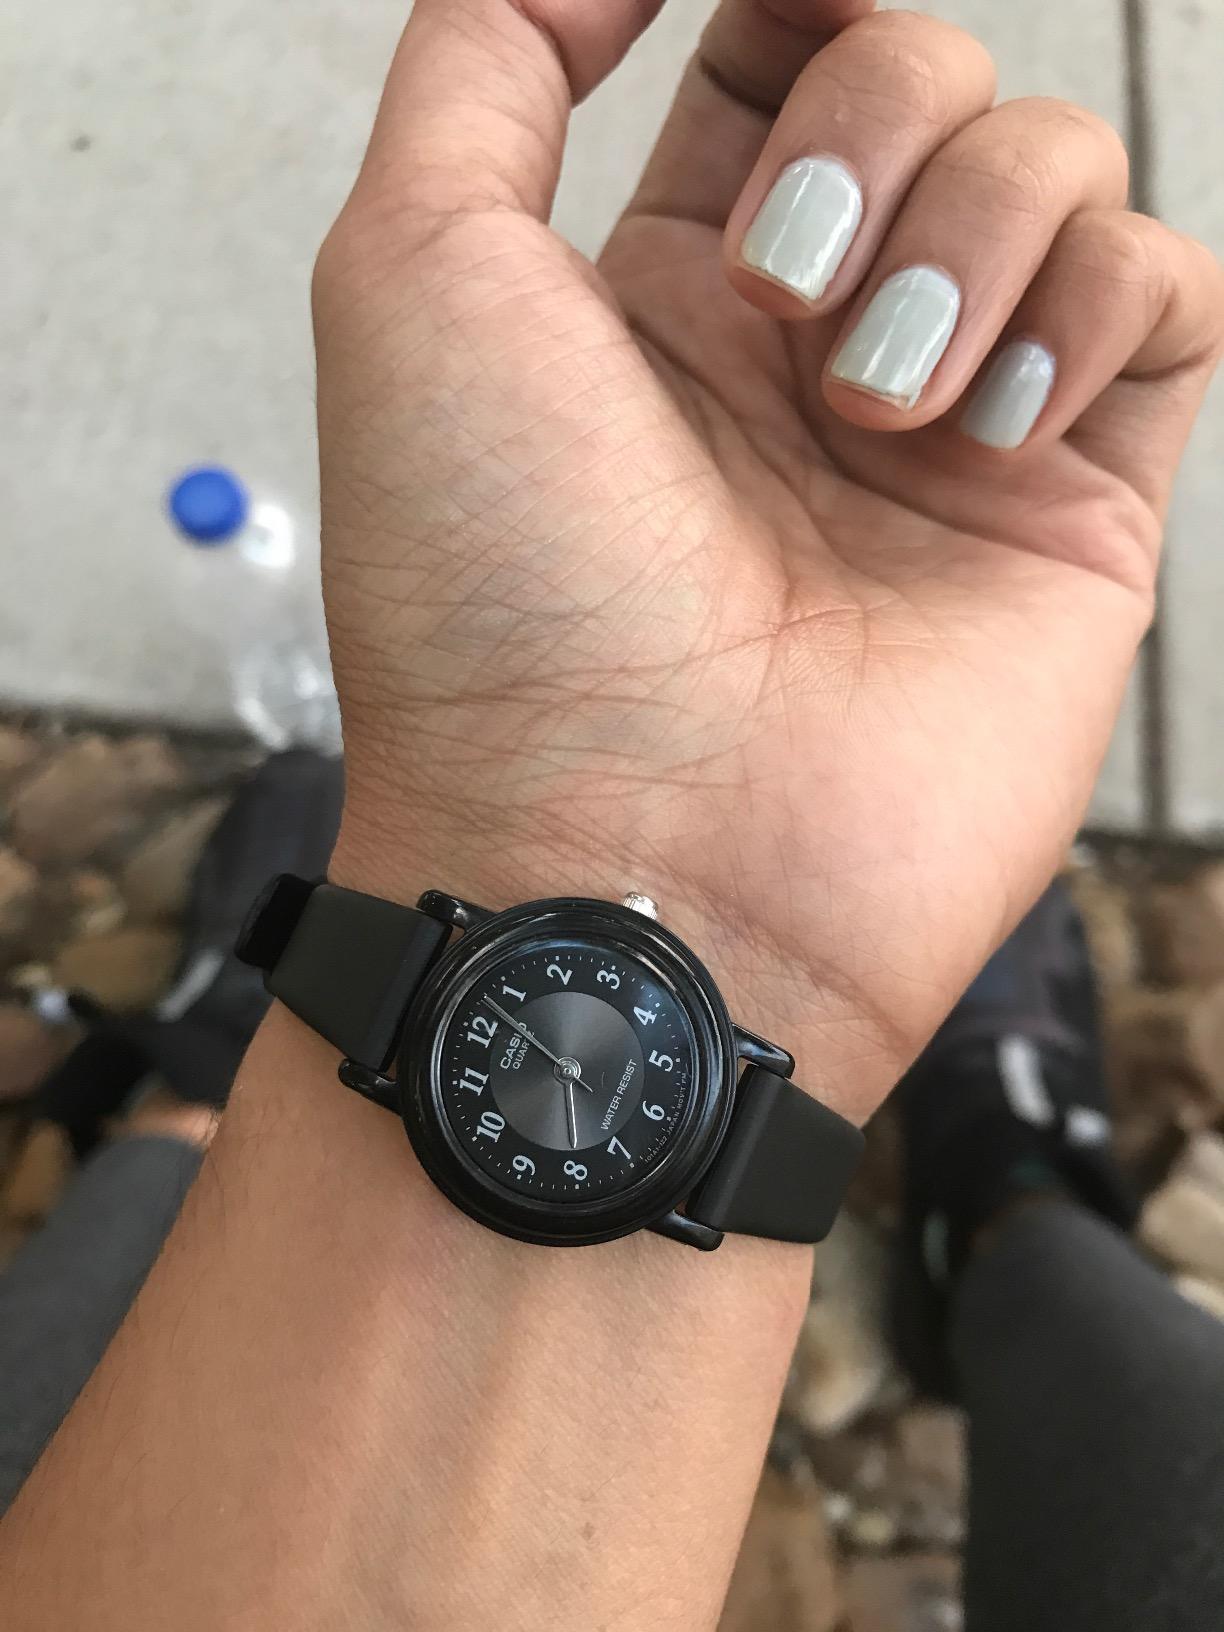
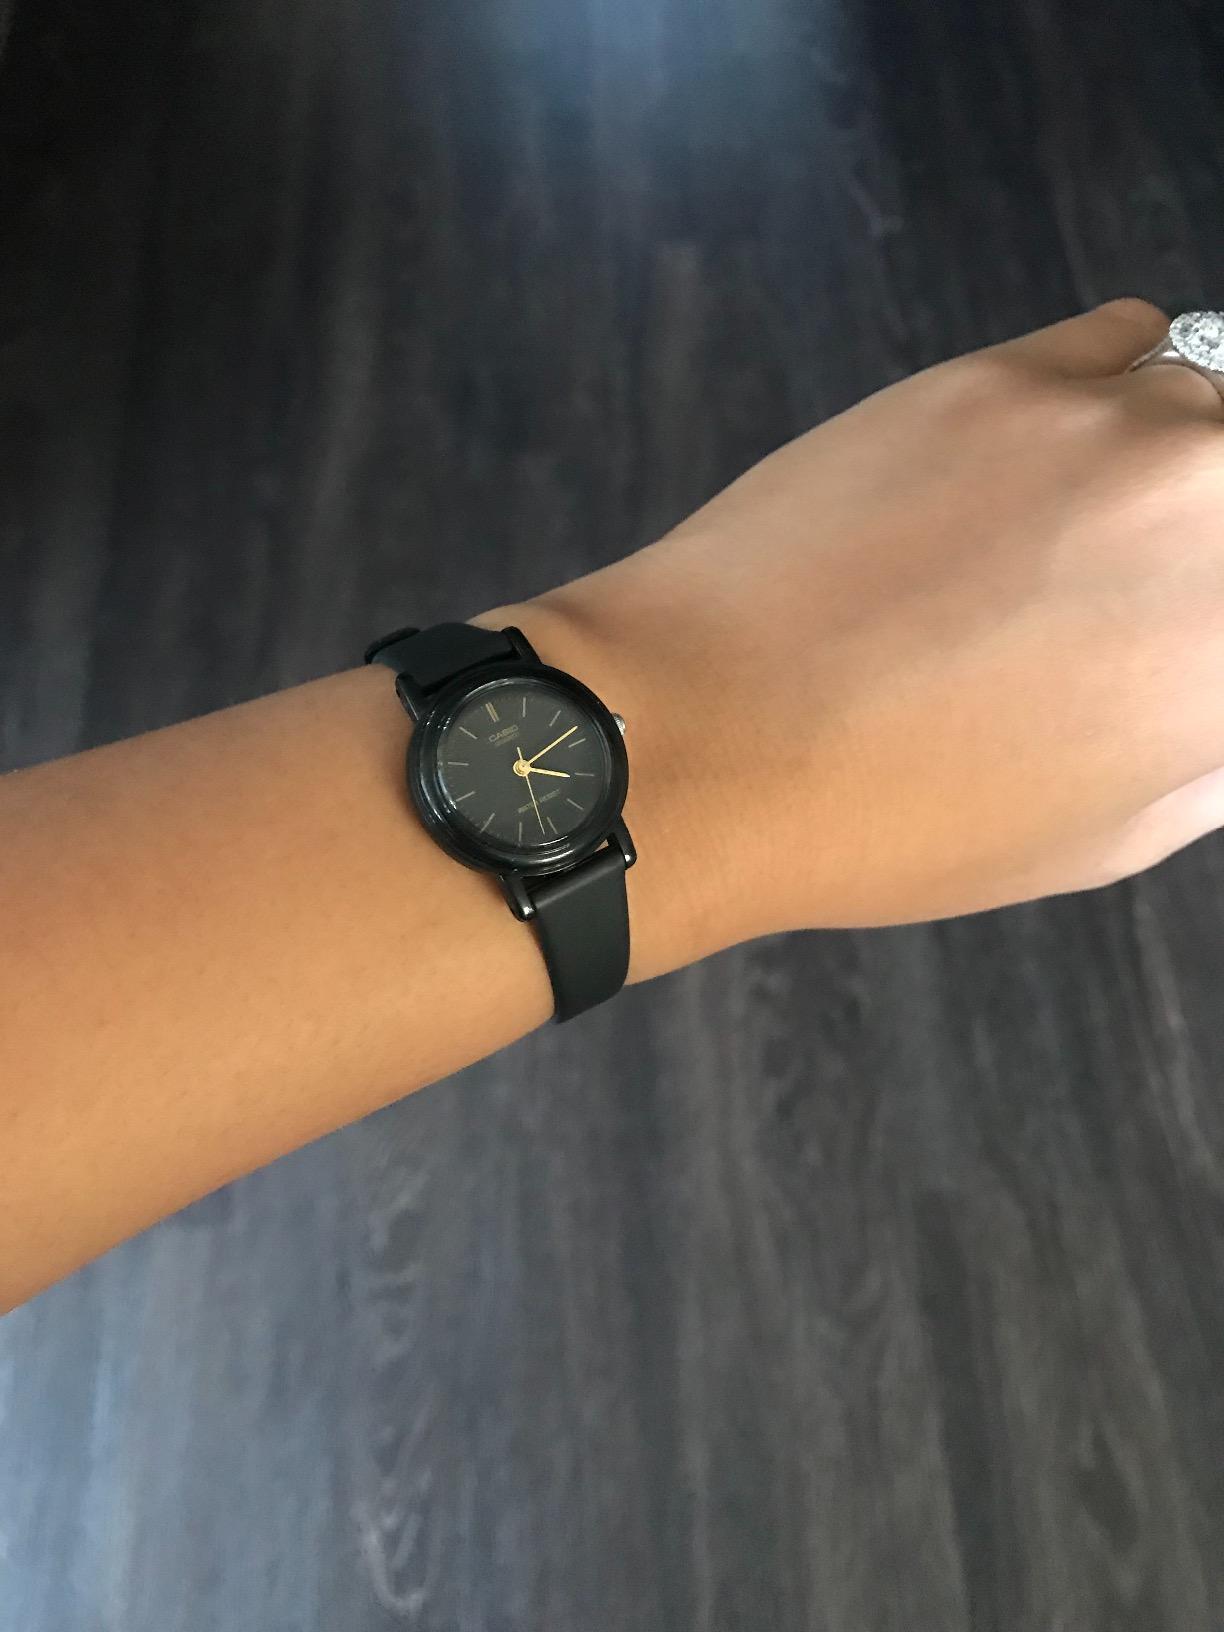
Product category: accessories_watch
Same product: no